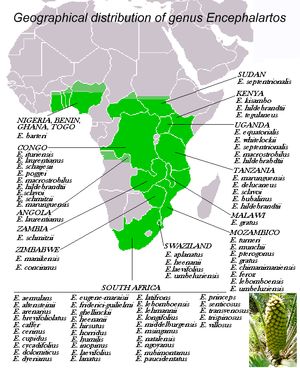
Le genre Encephalartos, du grec cephale, tête, et artos, pain, est un genre de plantes appartenant à la famille des Zamiaceae. Originaires d'Afrique, leur nom fait référence à la farine obtenue à partir du tronc de certaines espèces et consommées par les peuples locaux.